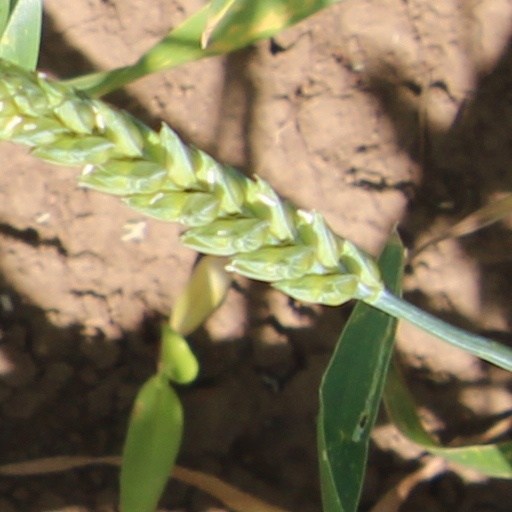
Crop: wheat